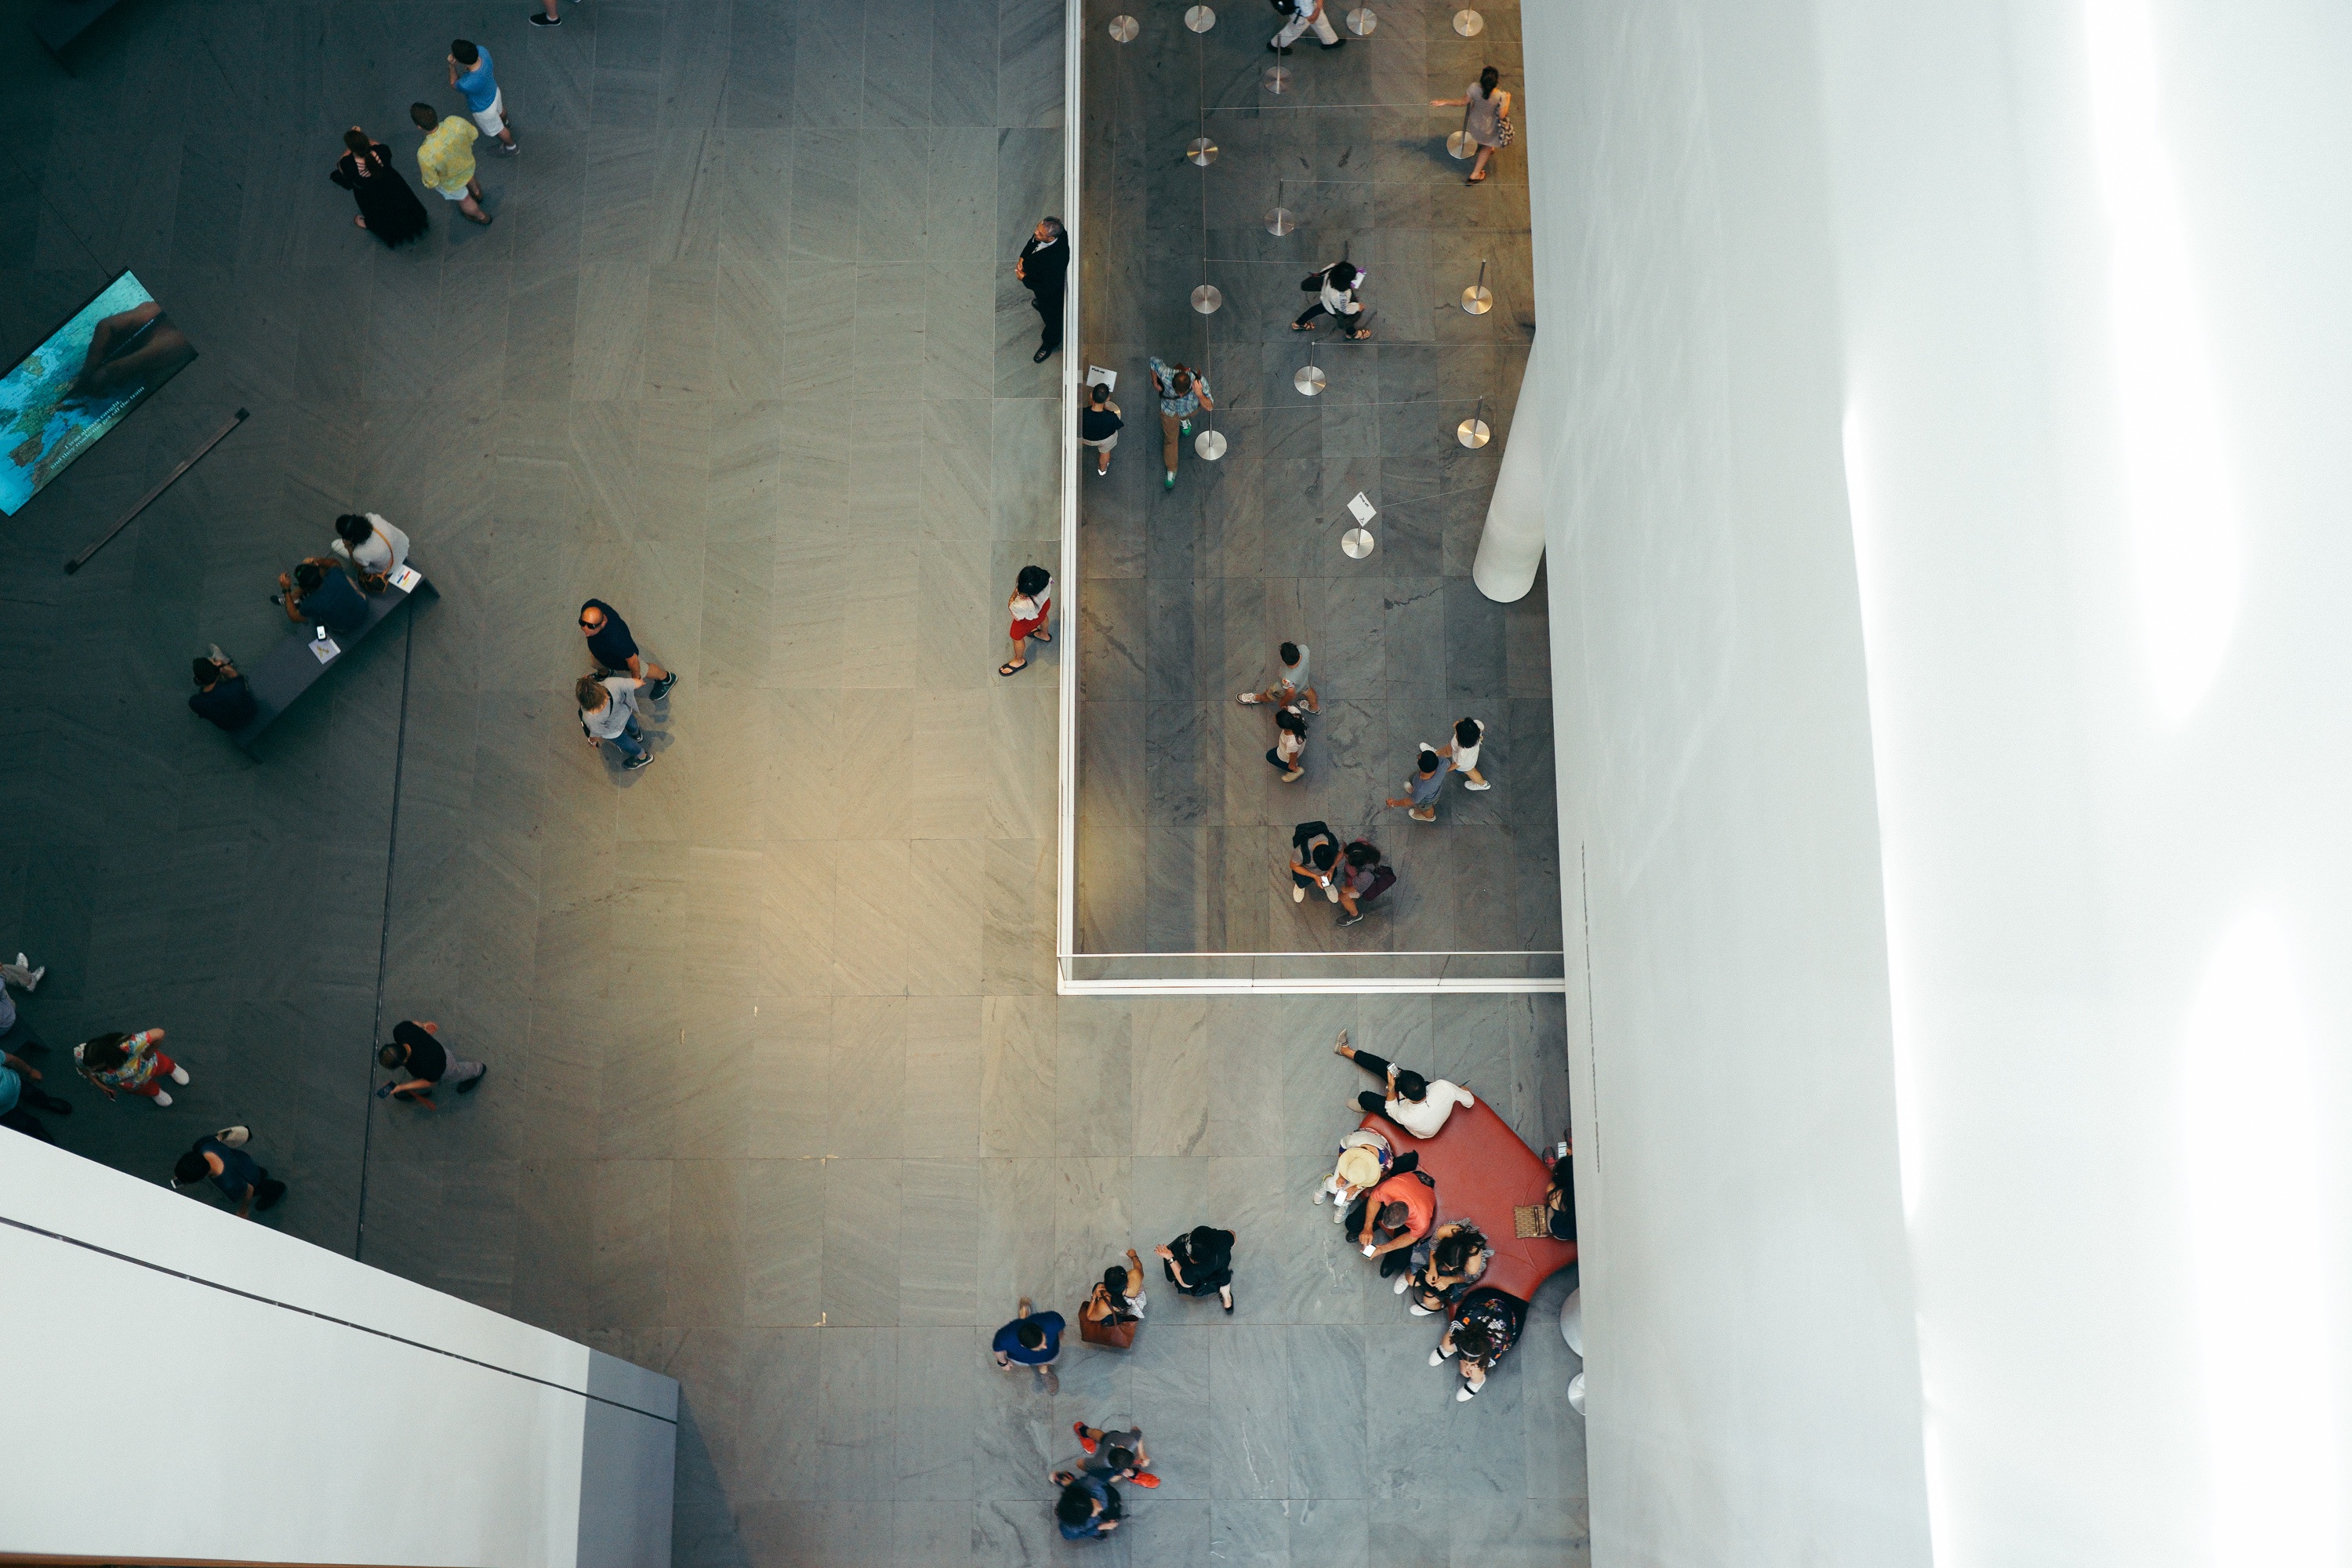
person, floor, view, wall, crowd, color, room, aerial, sit, design, flooring